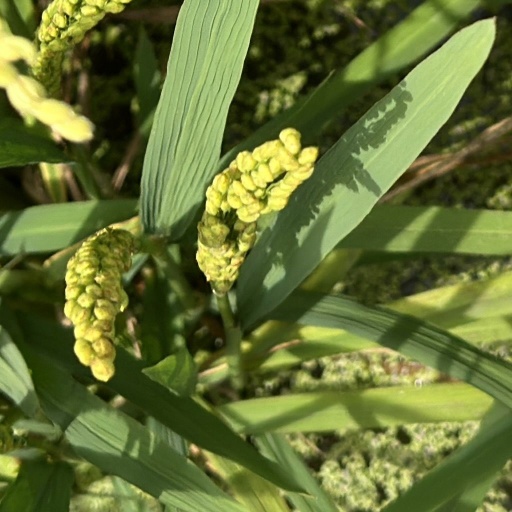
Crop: rice